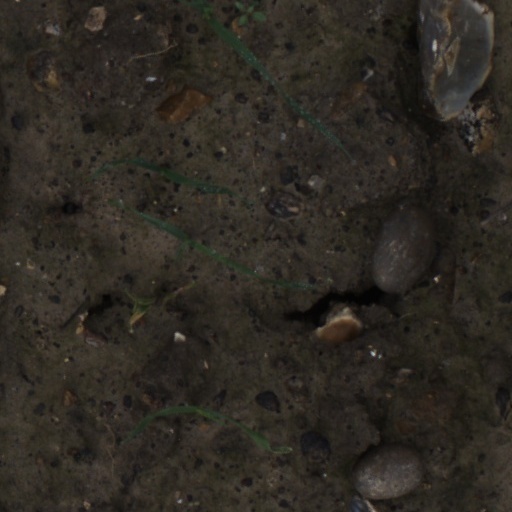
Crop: wheat